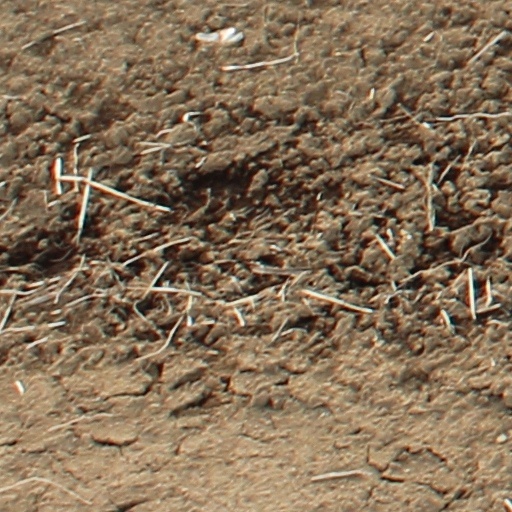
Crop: wheat